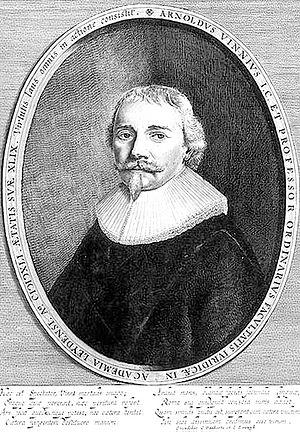
Arnold Vilnius est un des principaux juristes du XVIIᵉ siècle.des Pays-Bas